N83 road (Ireland)

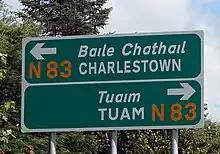

The N83 road is a national secondary road in Ireland that runs (north to south) from its junction with the N17 just south of Ireland West Airport in County Mayo to a point just north of Tuam, County Galway where it rejoins the N17. On 27 September 2017, the old N17 from the Kilmore Roundabout in Tuam to the junction with the N6 in Galway city was redesignated as the N83.